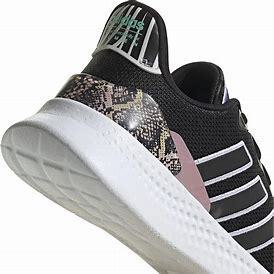
Brand: Adidas
Model: Puremotion